Jean-Charles Tardieu

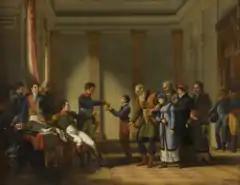
"Trait de bienfaisance de Napoléon Ier pendant la campagne de Pologne en janvier 1807".

He also made copies of several paintings of saints by Philippe de Champaigne that were commissioned by the king's house.